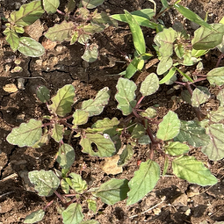
Weed species: Punarnava _(Boerhaavia diffusa)